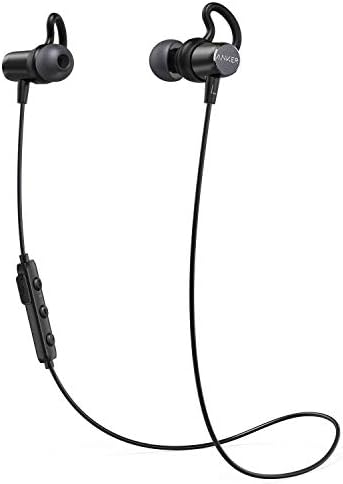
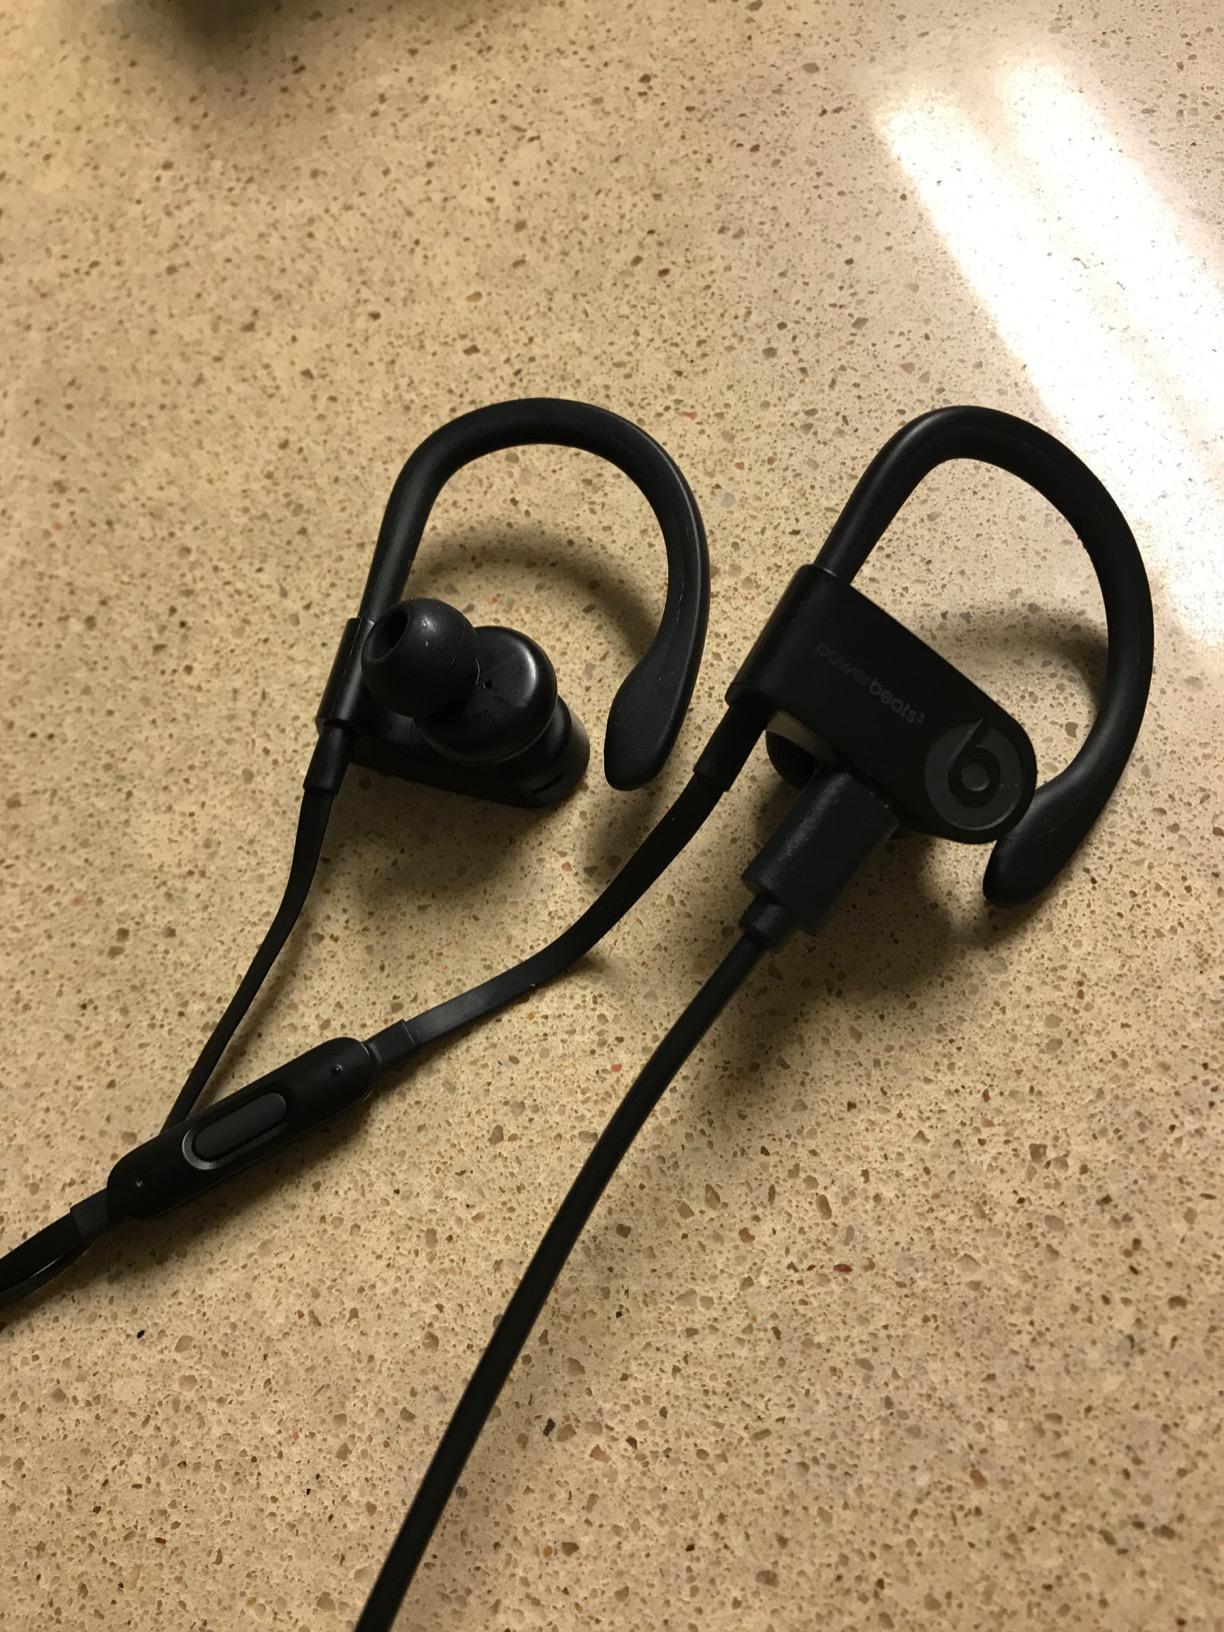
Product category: headphones
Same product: no